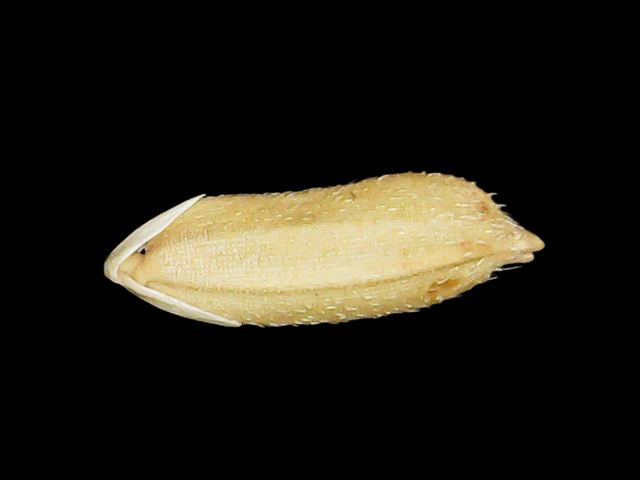
Rice variety: Bd51